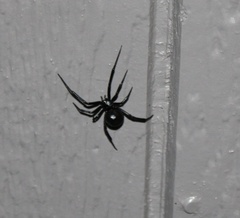
Species: Lactrodectus_hesperus